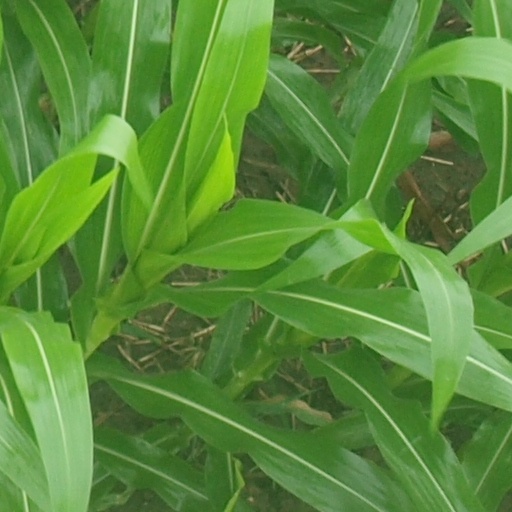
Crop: maize; corn